Age Isn't Everything

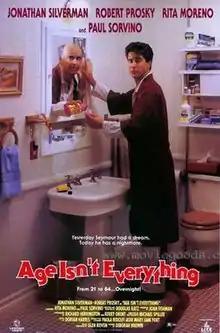

Age Isn't Everything (also known as Life in the Food Chain) is a 1991 comedy film directed by Douglas Katz and starring Jonathan Silverman, Robert Prosky, and Rita Moreno. The film premiered at the 1991 American Film Market and was consecutively released on video by Live Home Video.